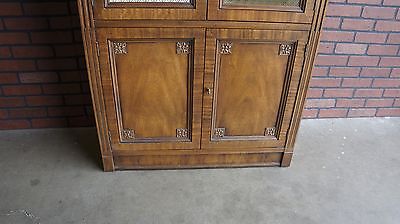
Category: cabinet